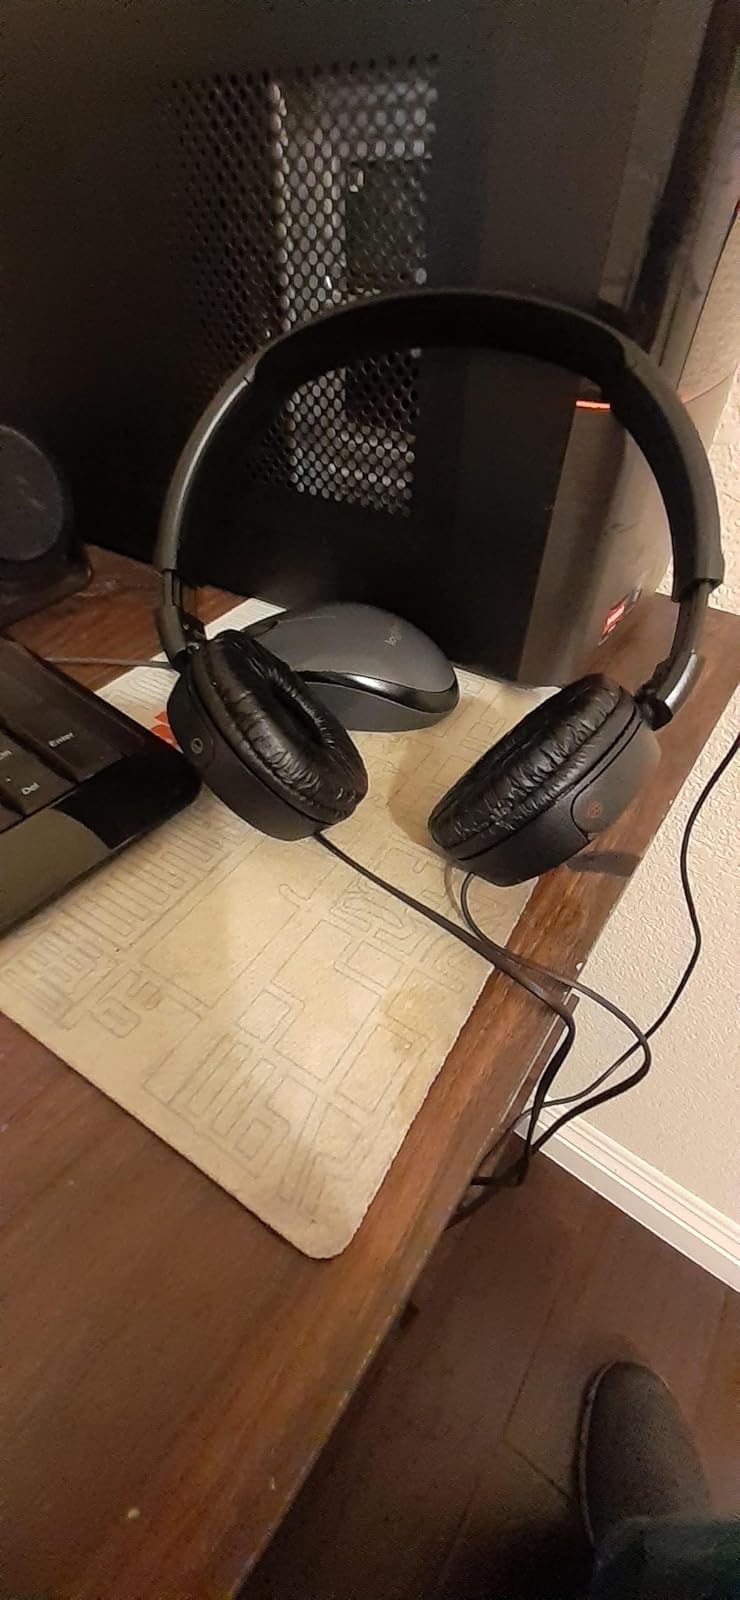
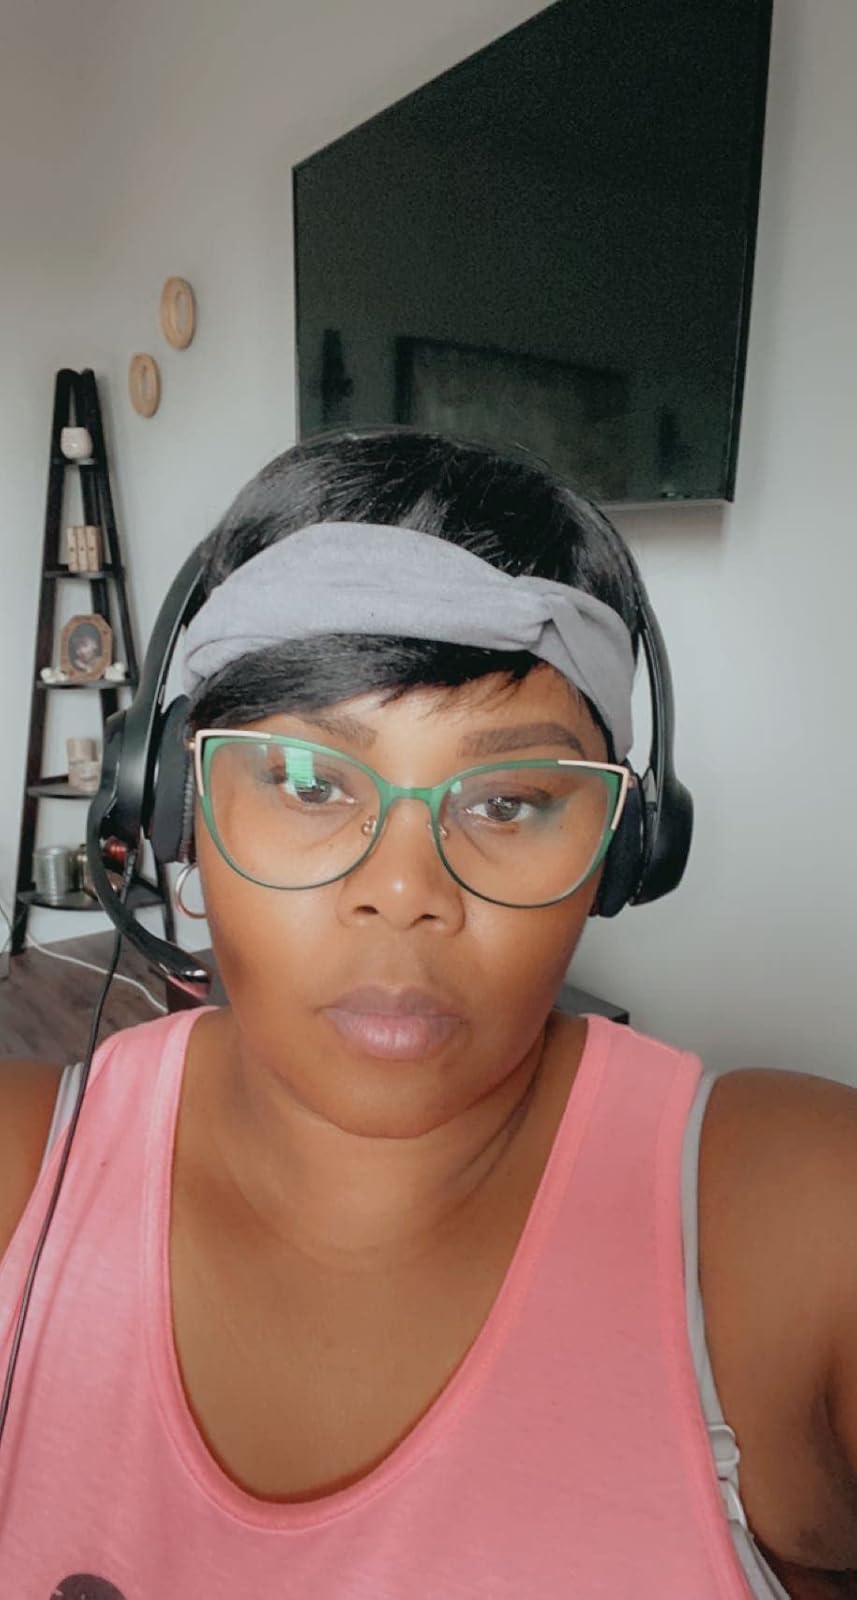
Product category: headphones
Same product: no